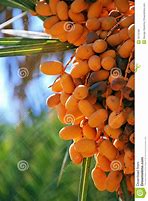
Label: dates